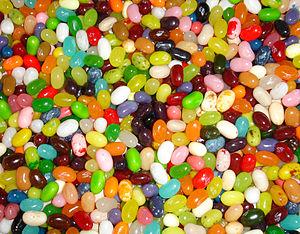
Le jelly bean, ou bonbon haricot en français est une confiserie à base de sucre, généralement parfumée aux fruits. Elle est de petite taille, avec une croûte dure, un centre mou et un goût légèrement acide.